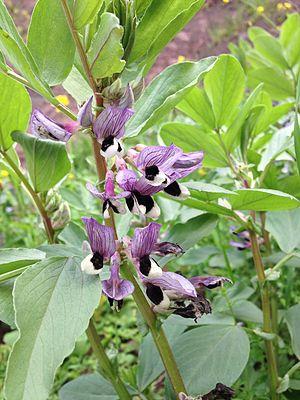
Les fleurs papilionacées sont des fleurs à la corolle caractéristique, zygomorphe, qui évoque la forme d'un papillon. Elles sont présentes chez la plupart des espèces de plantes la sous-famille des Faboideae. Parmi les genres bien connus de Faboideae qui présentent cette morphologie de la corolle, on peut citer Phaseolus, Pisum, Lathyrus, Medicago, Trifolium, Lupinus, Dalea, Robinia, Astragalus et Erythrina.